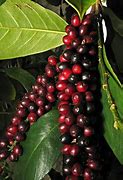
Label: others